Ottoman architecture in Egypt

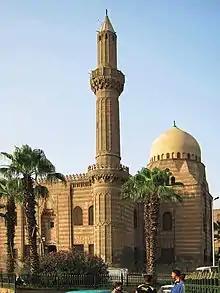
Mosque of Mahmud Pasha in Cairo (1568), largely Mamluk in style but with an Ottoman-type minaret

The funerary mosque of Amir Khayrbak in Cairo was completed in 1521 and was thus the first monument of elite patronage completed during the Ottoman period, but it was begun in 1502 (prior to the Ottoman conquest) and its style is entirely Mamluk. The later funerary mosque of Mahmud Pasha (1568), near the 14th-century Mosque-Madrasa of Sultan Hasan, is still almost entirely Mamluk in design, except for its Ottoman-inspired minaret. The mosque's site was chosen to allow for the erection of a freestanding building, unencumbered by surrounding structures, and this was a trend that distinguished Ottoman-period mosques in Cairo from those of the Mamluk period, which were weaved more closely into the existing urban fabric. Even later, the Mosque of al-Burdayni in Cairo (1616–1629), commissioned by a local Egyptian "shaykh", appears to consciously imitate the old Mamluk style instead of the Ottoman style, and contains surprisingly rich interior decoration unlike that of typical Ottoman mosques.